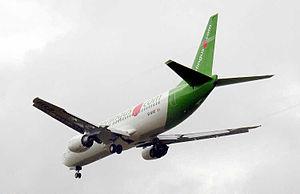
En aéronautique, le dièdre est l'angle formé par le plan de chaque aile et le plan horizontal.